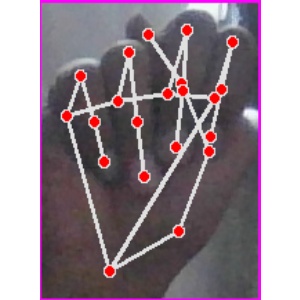
अक्षर: न